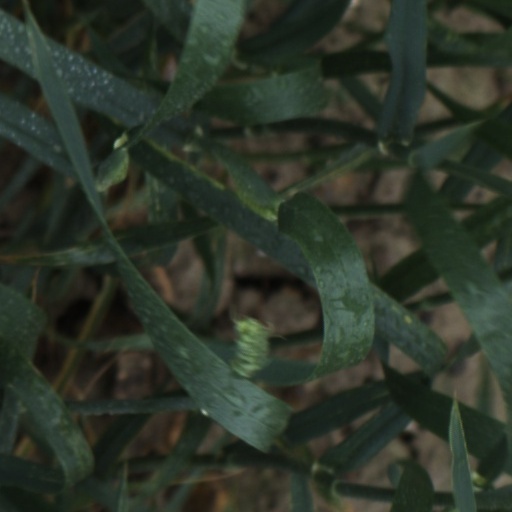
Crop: wheat